Martin's Close (film)

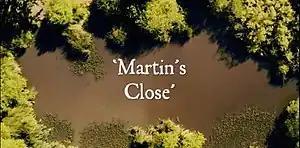
Title screen

Martin's Close is a short film which is part of the British supernatural anthology series "A Ghost Story for Christmas". Produced by Isibeal Ballance and written and directed by Mark Gatiss, it is based on the ghost story of the same name by M. R. James, first published in the collection "More Ghost Stories of an Antiquary" (1911), and first aired on BBC Two on 24 December 2019.